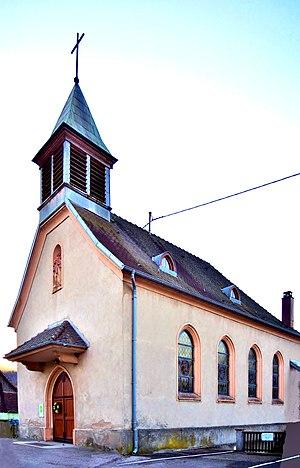
Chapelle saint Joseph de Storckensohn
Storckensohn est une commune française située dans le département du Haut-Rhin, en région Grand Est.